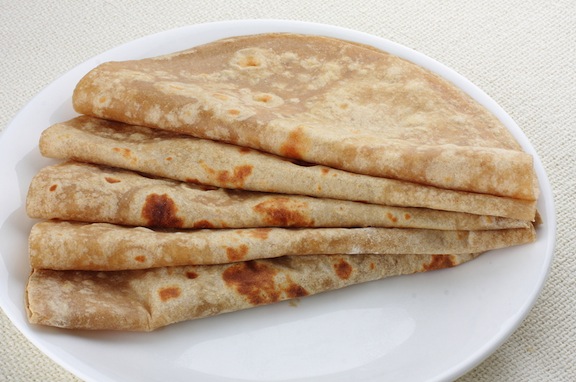
Dish: chapati